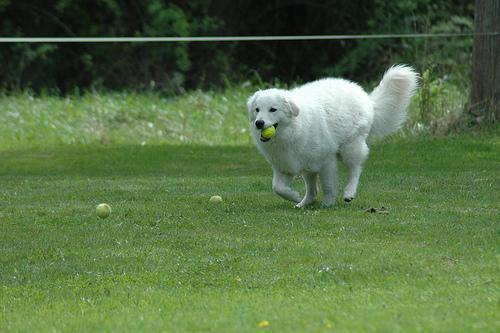
kuvasz